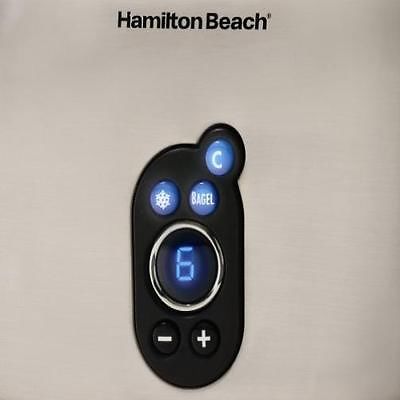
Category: toaster